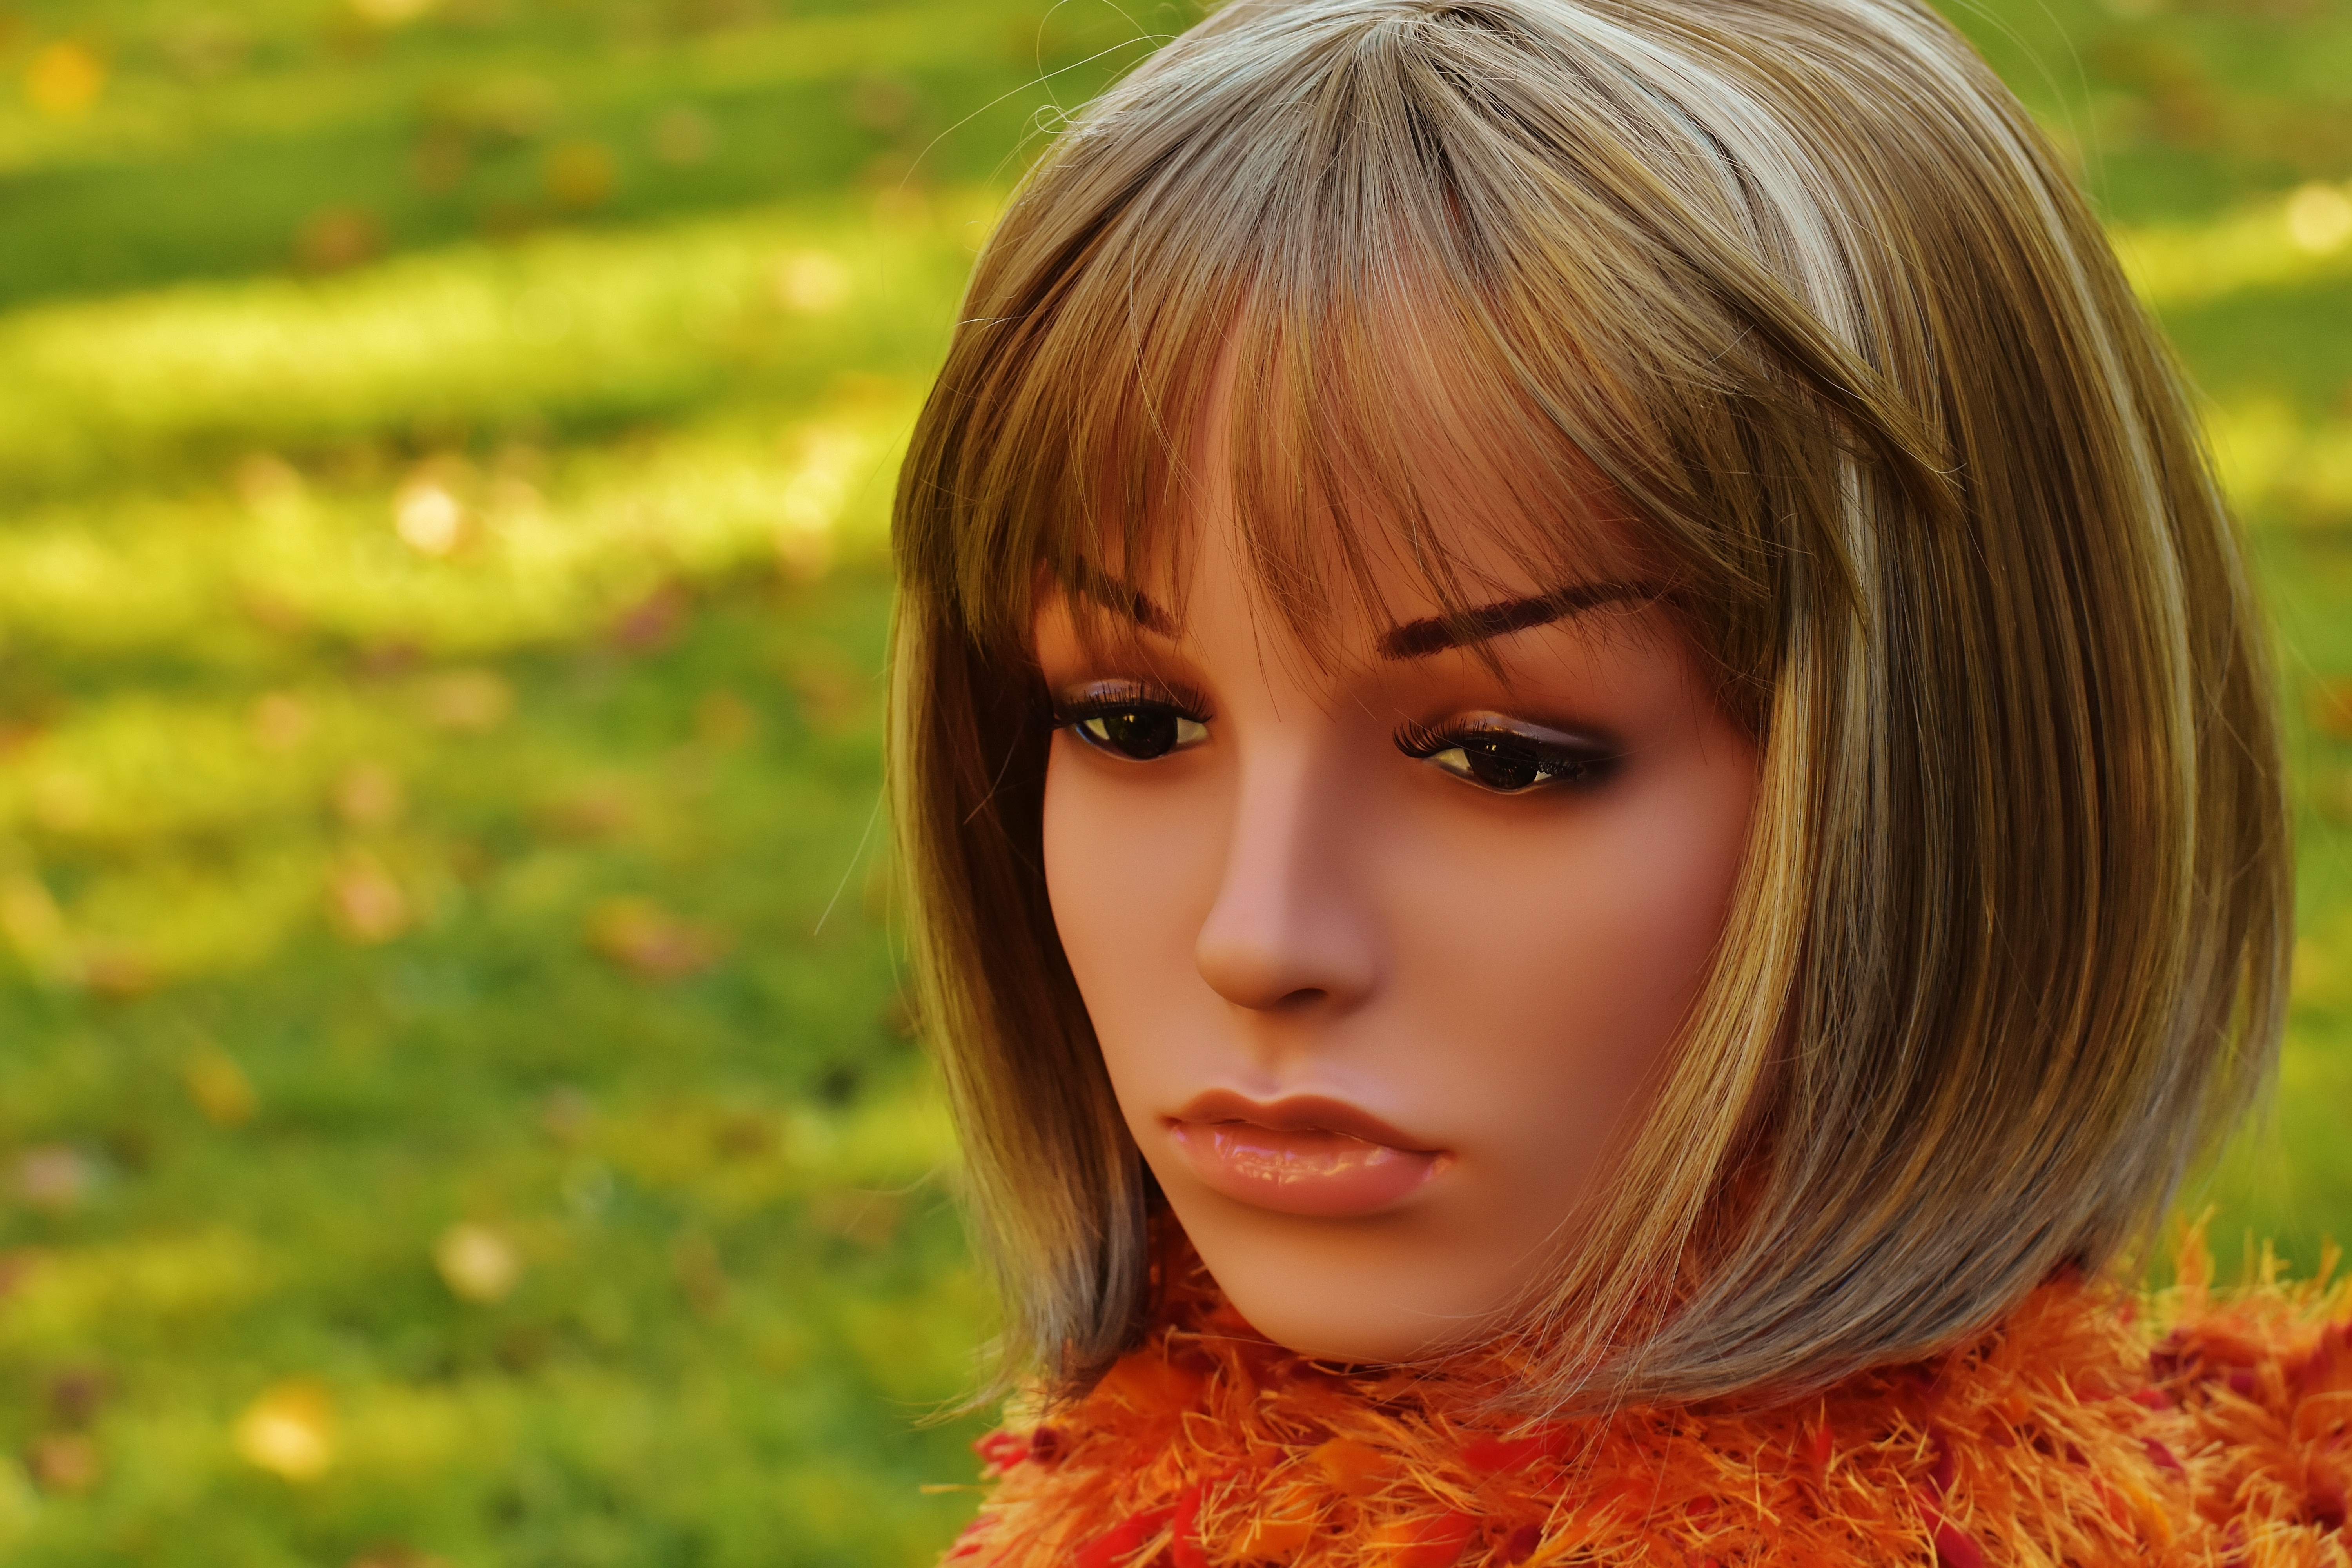
girl, woman, hair, photography, flower, female, portrait, model, young, autumn, romantic, child, hairstyle, smile, fig, long hair, close up, mannequin, face, doll, eyes, shooting, eye, head, skin, beauty, blond, pretty, dreamy, display dummy, femininity, female model, melted, attractive, wig head, dekokopf, young woman, brown hair, portrait photography, human hair color